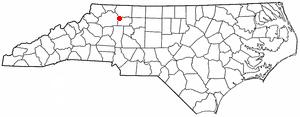
Jonesville est une ville américaine située dans le comté de Yadkin dans l'État de Caroline du Nord. En 2010, sa population était de 2 285 habitants.